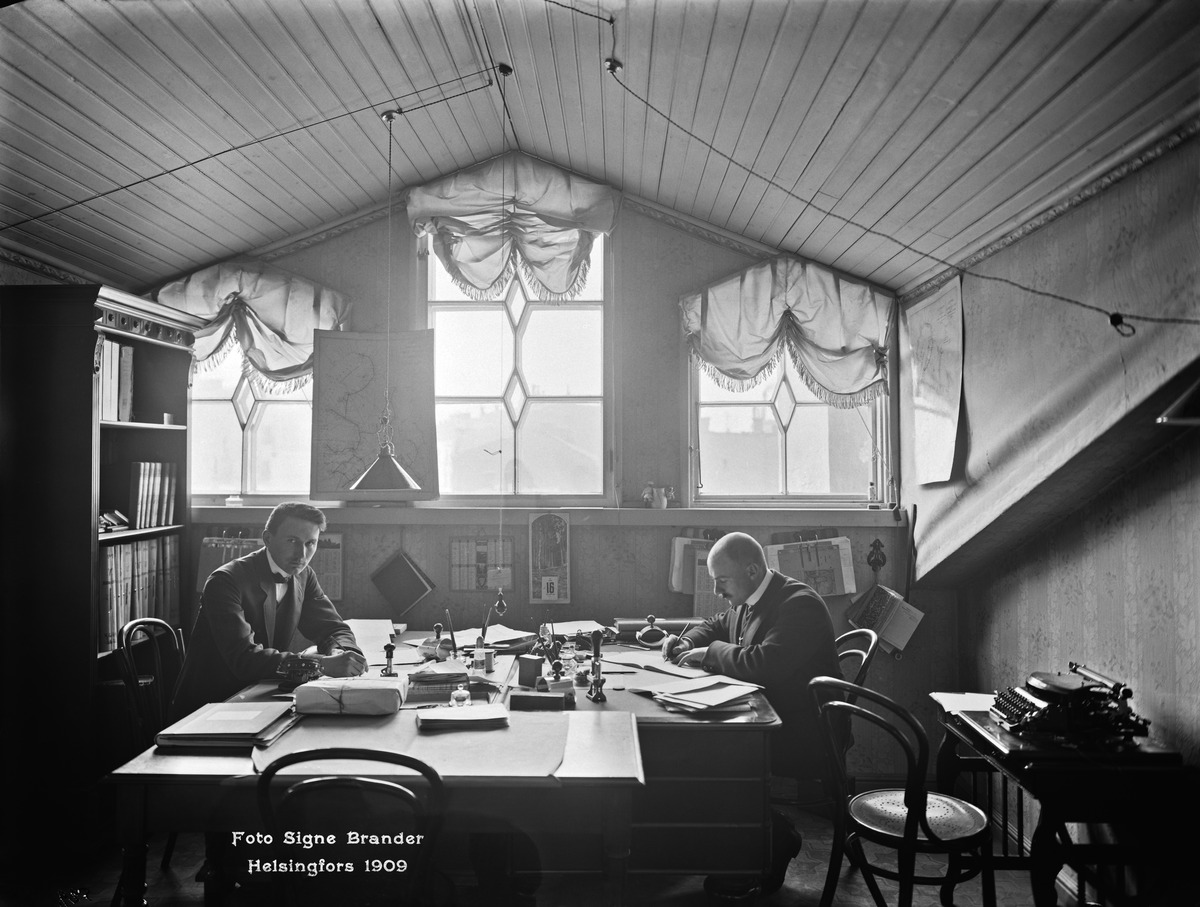
Vanha rautatieasema
sisällön kuvaus: Vanha rautatieasema.  Varastokonttori, puutavaraosasto. mustavalkoinen
Kuvaaja: Brander, Signe, valokuvaaja
Ajankohta: kuvausaika 1909
Paikka: Suomi, Uusimaa, Helsinki, Kluuvi Helsinki
Aiheet: rautatiet, virkamiehet